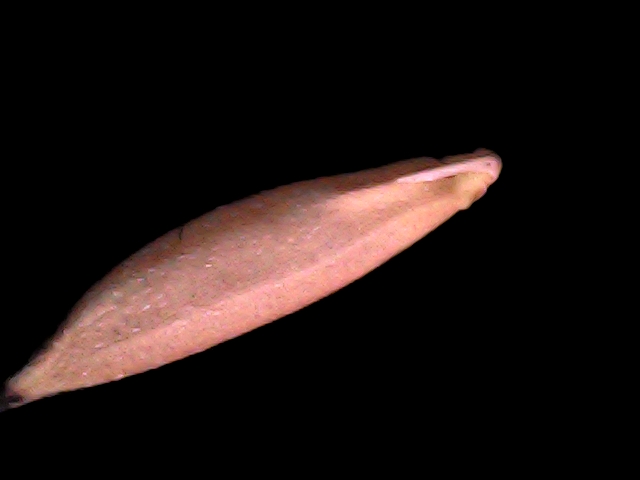
Rice variety: BD70